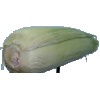
Label: corn_husk